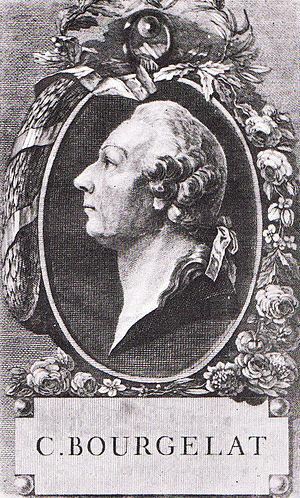
Claude Bourgelat, né le 27 mars 1712 à Lyon et mort le 3 janvier 1779 à Paris, est un écuyer et vétérinaire français.
Engelbert Kaempfer introduit le soja en Europe.
Les Haras nationaux sont, de 1665 à 2010, l'administration des haras publics français, dédiée à l'élevage des chevaux. Constituant l'une des plus anciennes administrations françaises, leurs origines remontent aux Haras royaux, créés sous Colbert. Brièvement supprimés durant la Révolution, ils sont restaurés sous le nom de Haras impériaux par Napoléon Iᵉʳ, puis réformés en 1874, devenant les Haras nationaux, organisation qui perdure plus d'un siècle. En 1999, les HN acquièrent le statut d'établissement public à caractère administratif. Un regroupement est opéré en 2010 avec l'École nationale d'équitation, pour former l'Institut français du cheval et de l'équitation.
L’histoire de la médecine dentaire est une partie de l'histoire de la médecine, et l'étude des développements historiques de la médecine dentaire, y compris des biographies des personnes qui ont influencé la médecine dentaire de leur temps. Cette histoire s'étend très loin dans le passé. Ainsi, au Danemark, la preuve de l'ouverture d'une molaire remonte au néolithique. Le traitement conservatoire des dents chez les anciens paysans du Pakistan a pu être prouvé dans l'intervalle de 7 000 à 5 500 ans av. J.C, et ce avec l'intention de « réparer » les dents, et éventuellement même de combler les cavités. Depuis les Sumériens, on a cru jusqu'aux temps modernes qu'un ver dans la dent était responsable de la carie. Les premiers travaux sur la technique dentaire ont été faits au milieu du Iᵉʳ millénaire av. J.-C. par les Étrusques et les Phéniciens. L'influence des savants romains et grecs a été déterminante au Moyen Âge tant dans le monde chrétien que dans le monde arabe.